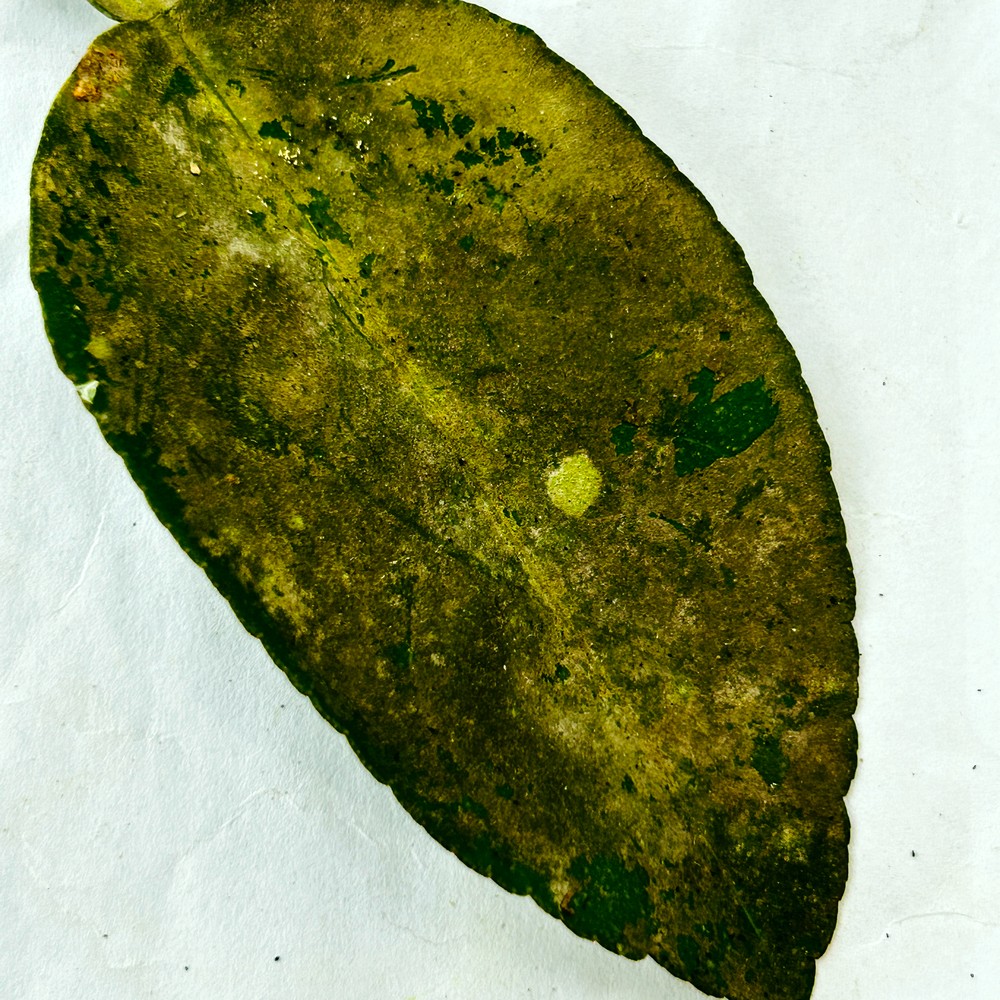
Label: Sooty Mould